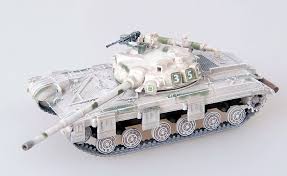
Label: T-64